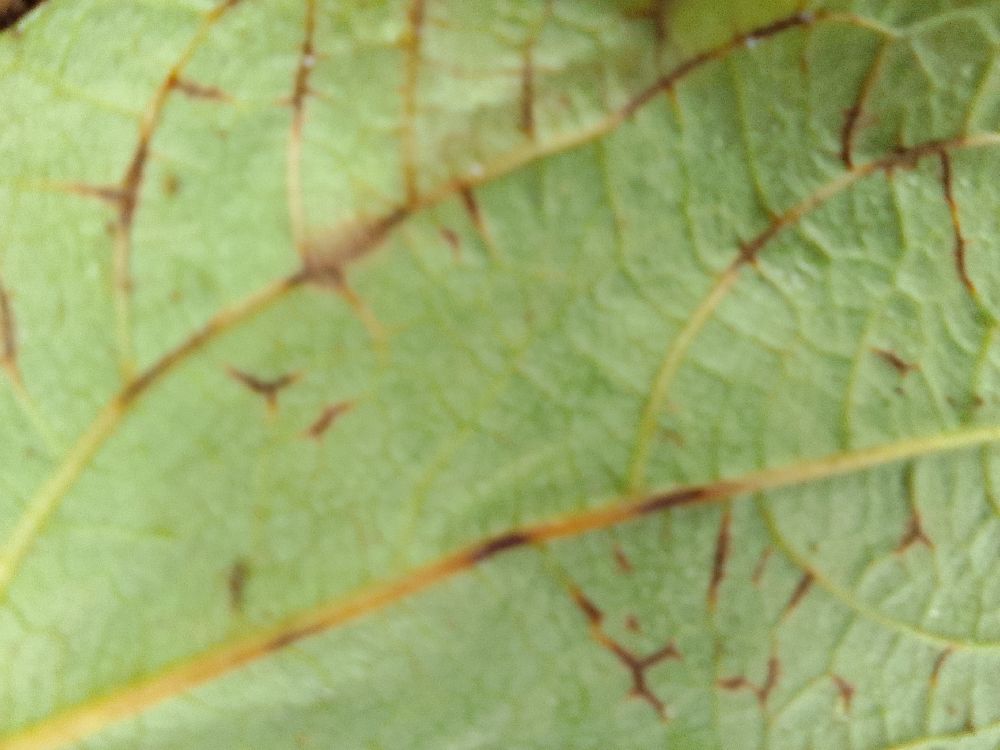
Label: anthracnose